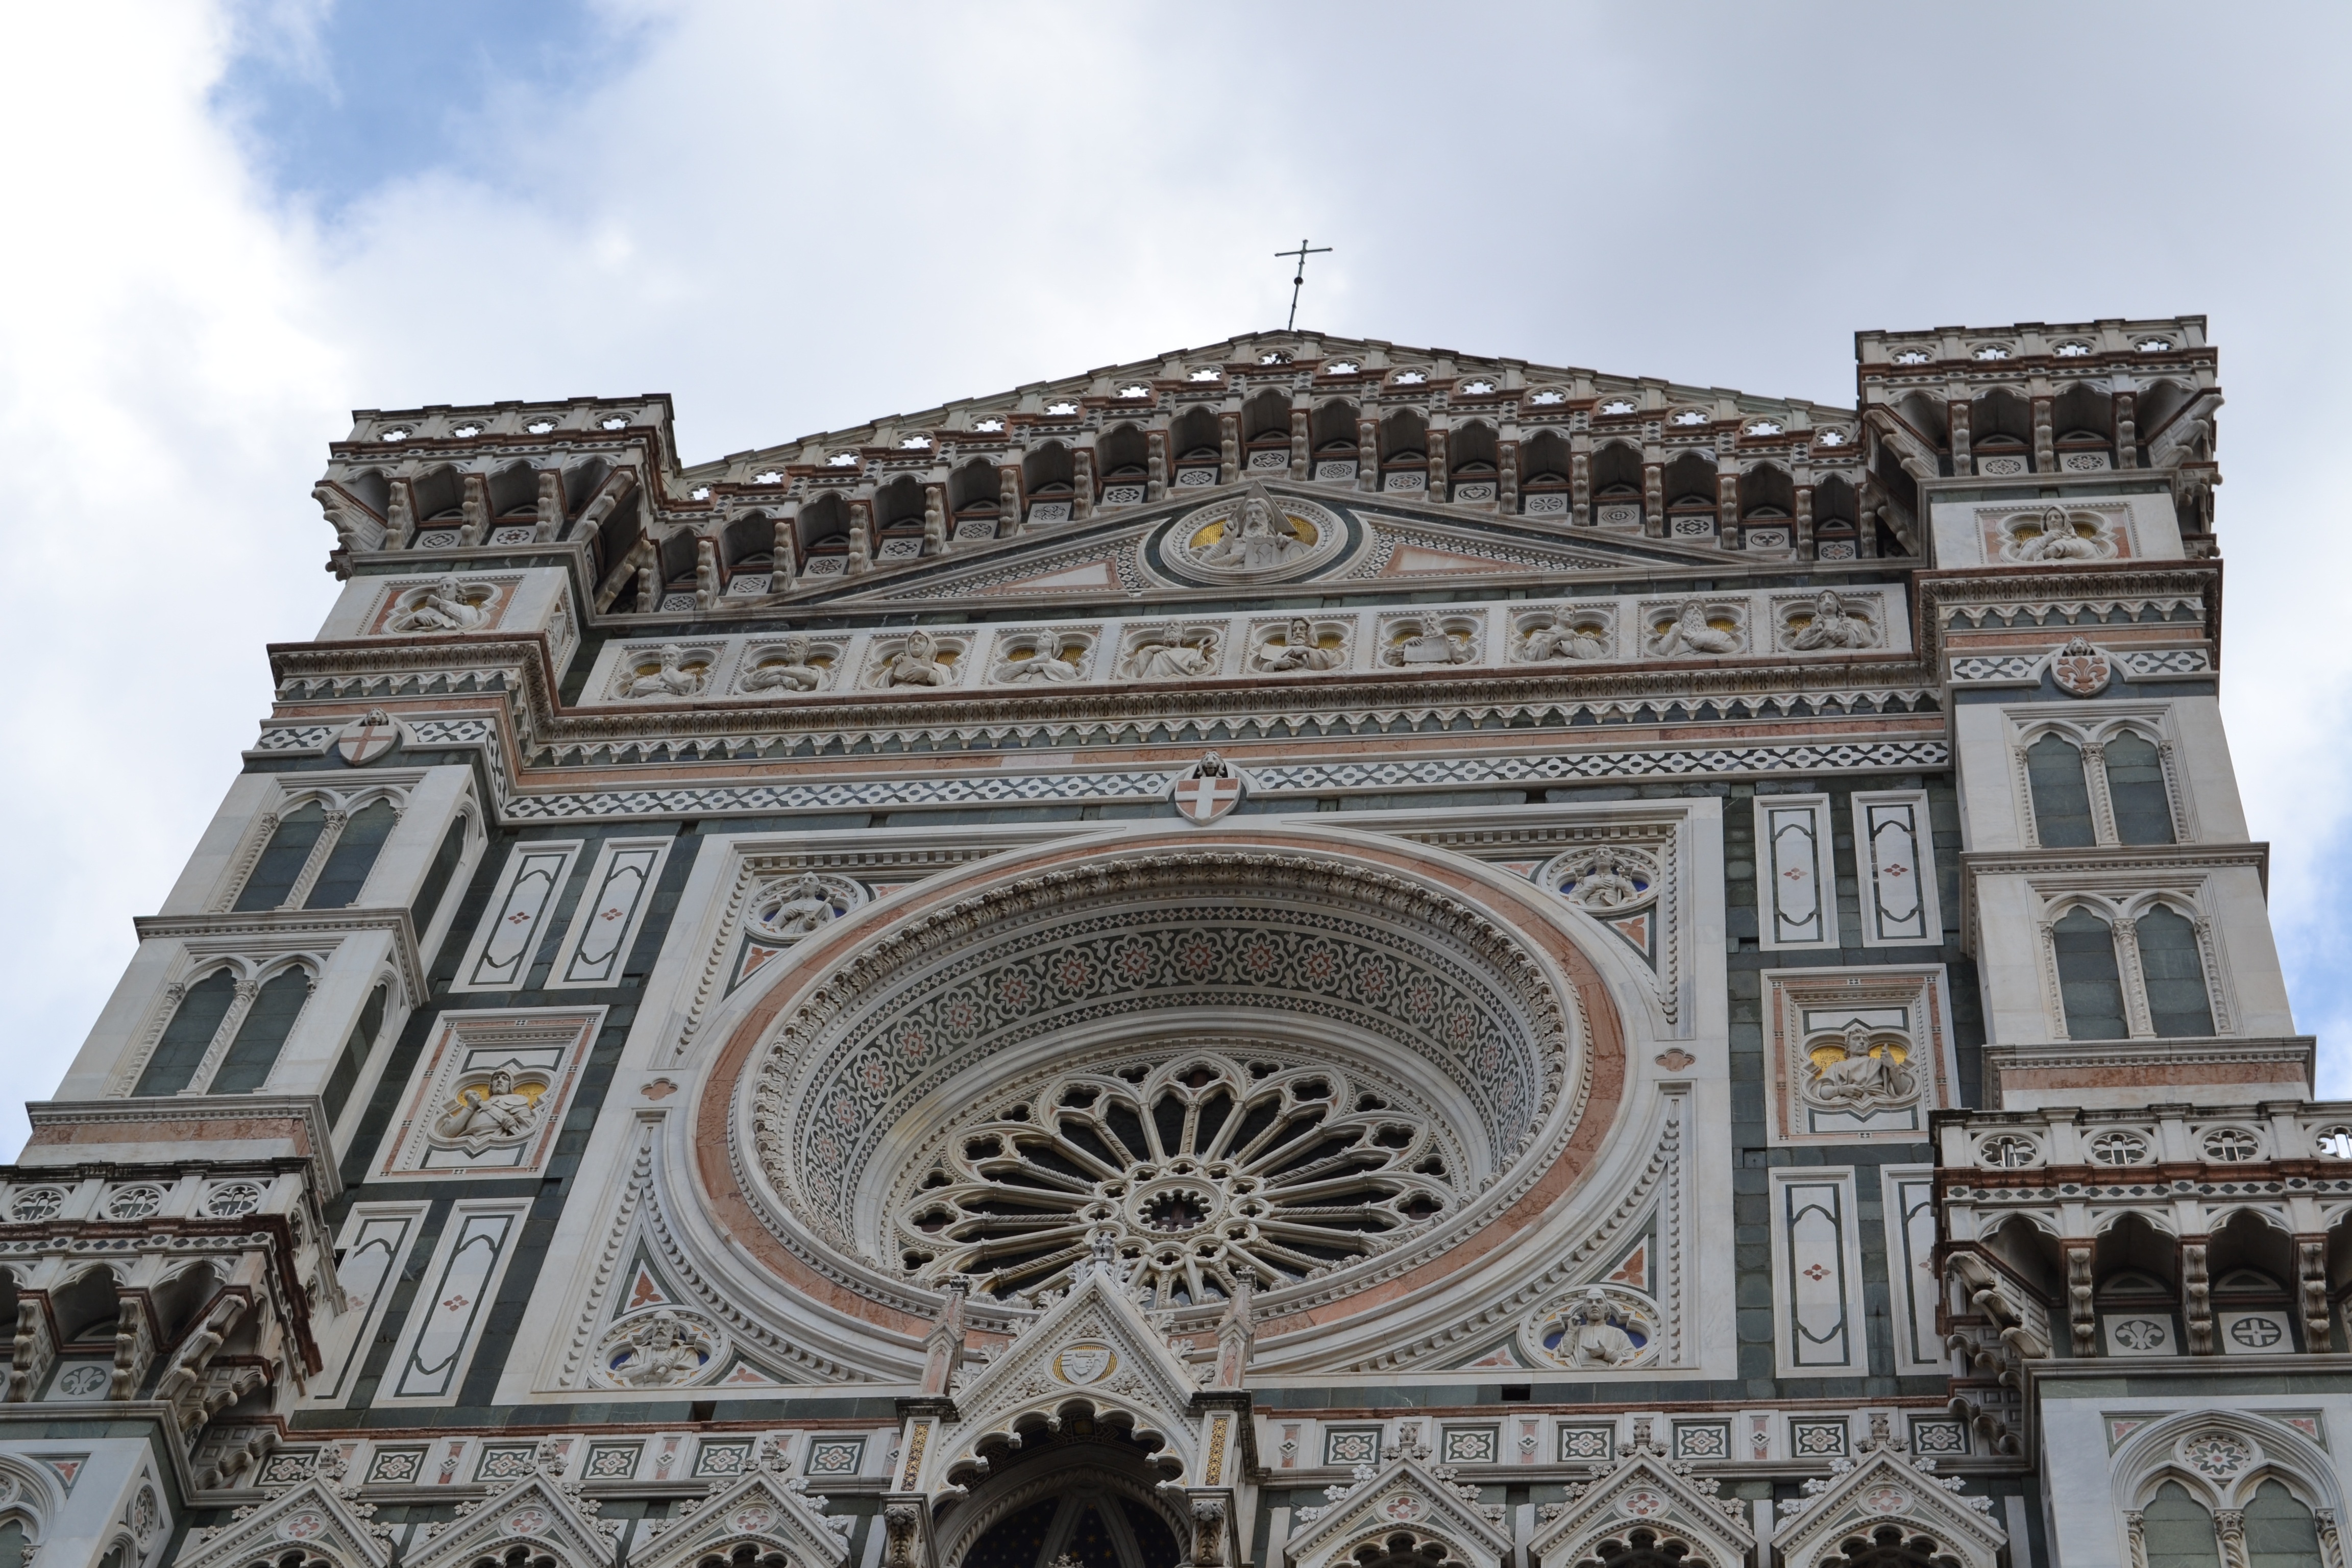
architecture, building, palace, monument, arch, holiday, landmark, italy, tuscany, facade, church, cathedral, tourism, stained glass, place of worship, baptistery, symmetry, synagogue, culture, history, basilica, florence, duomo, ancient history